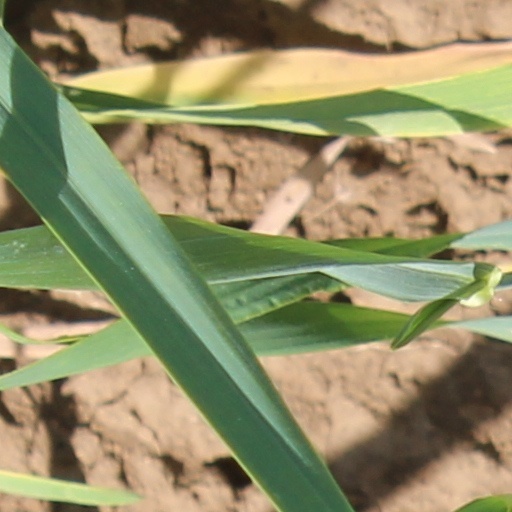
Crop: wheat